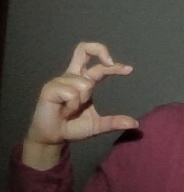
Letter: thal